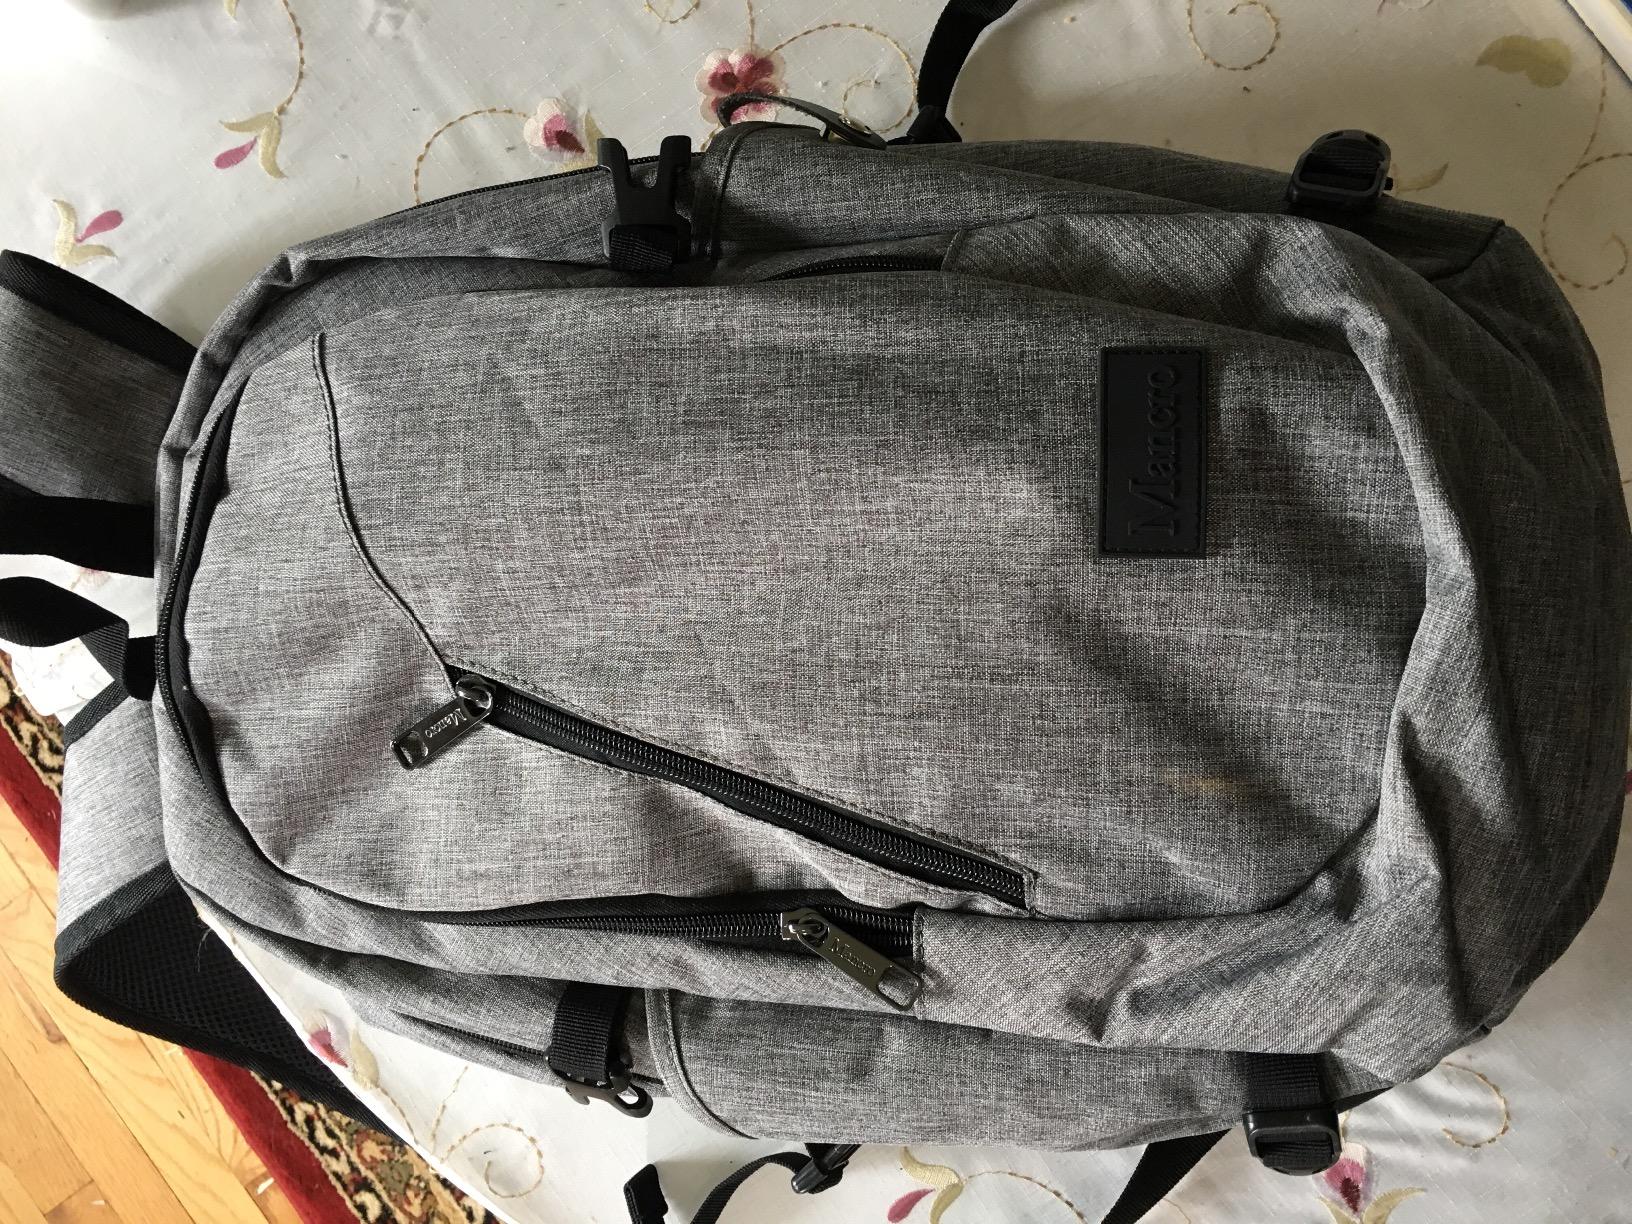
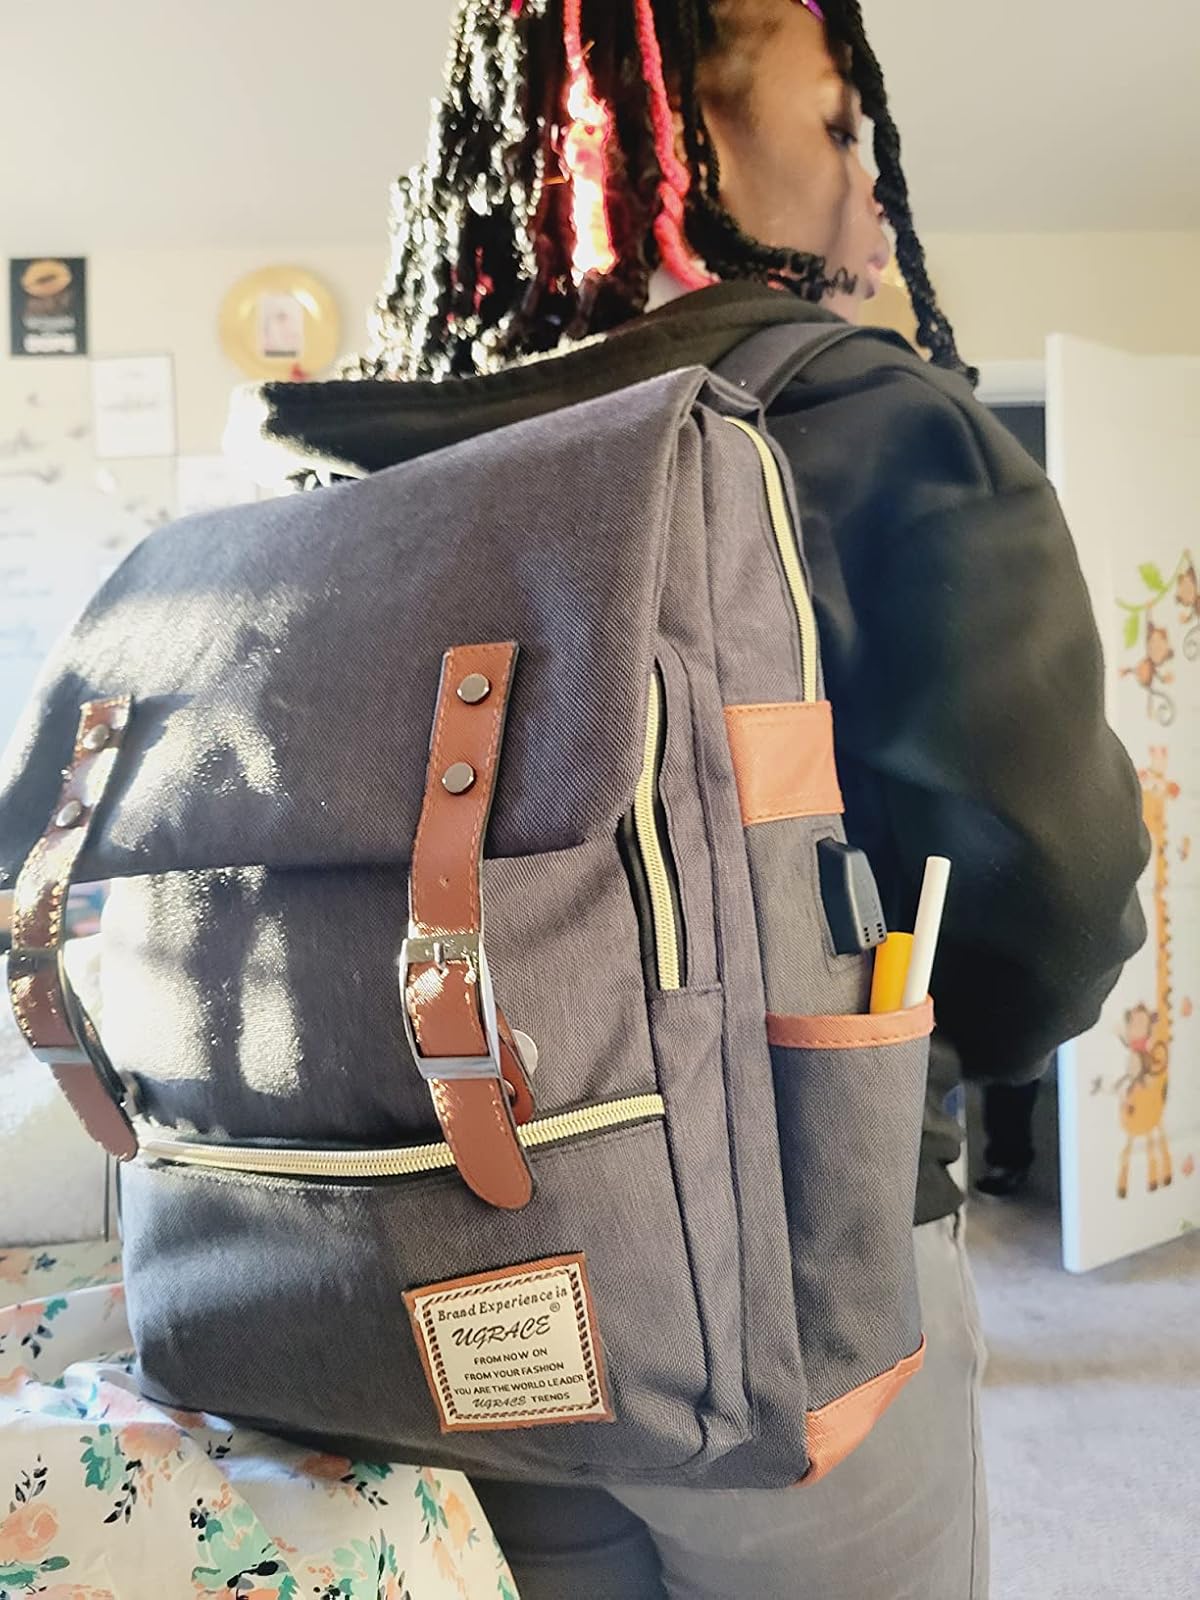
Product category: bag
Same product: no